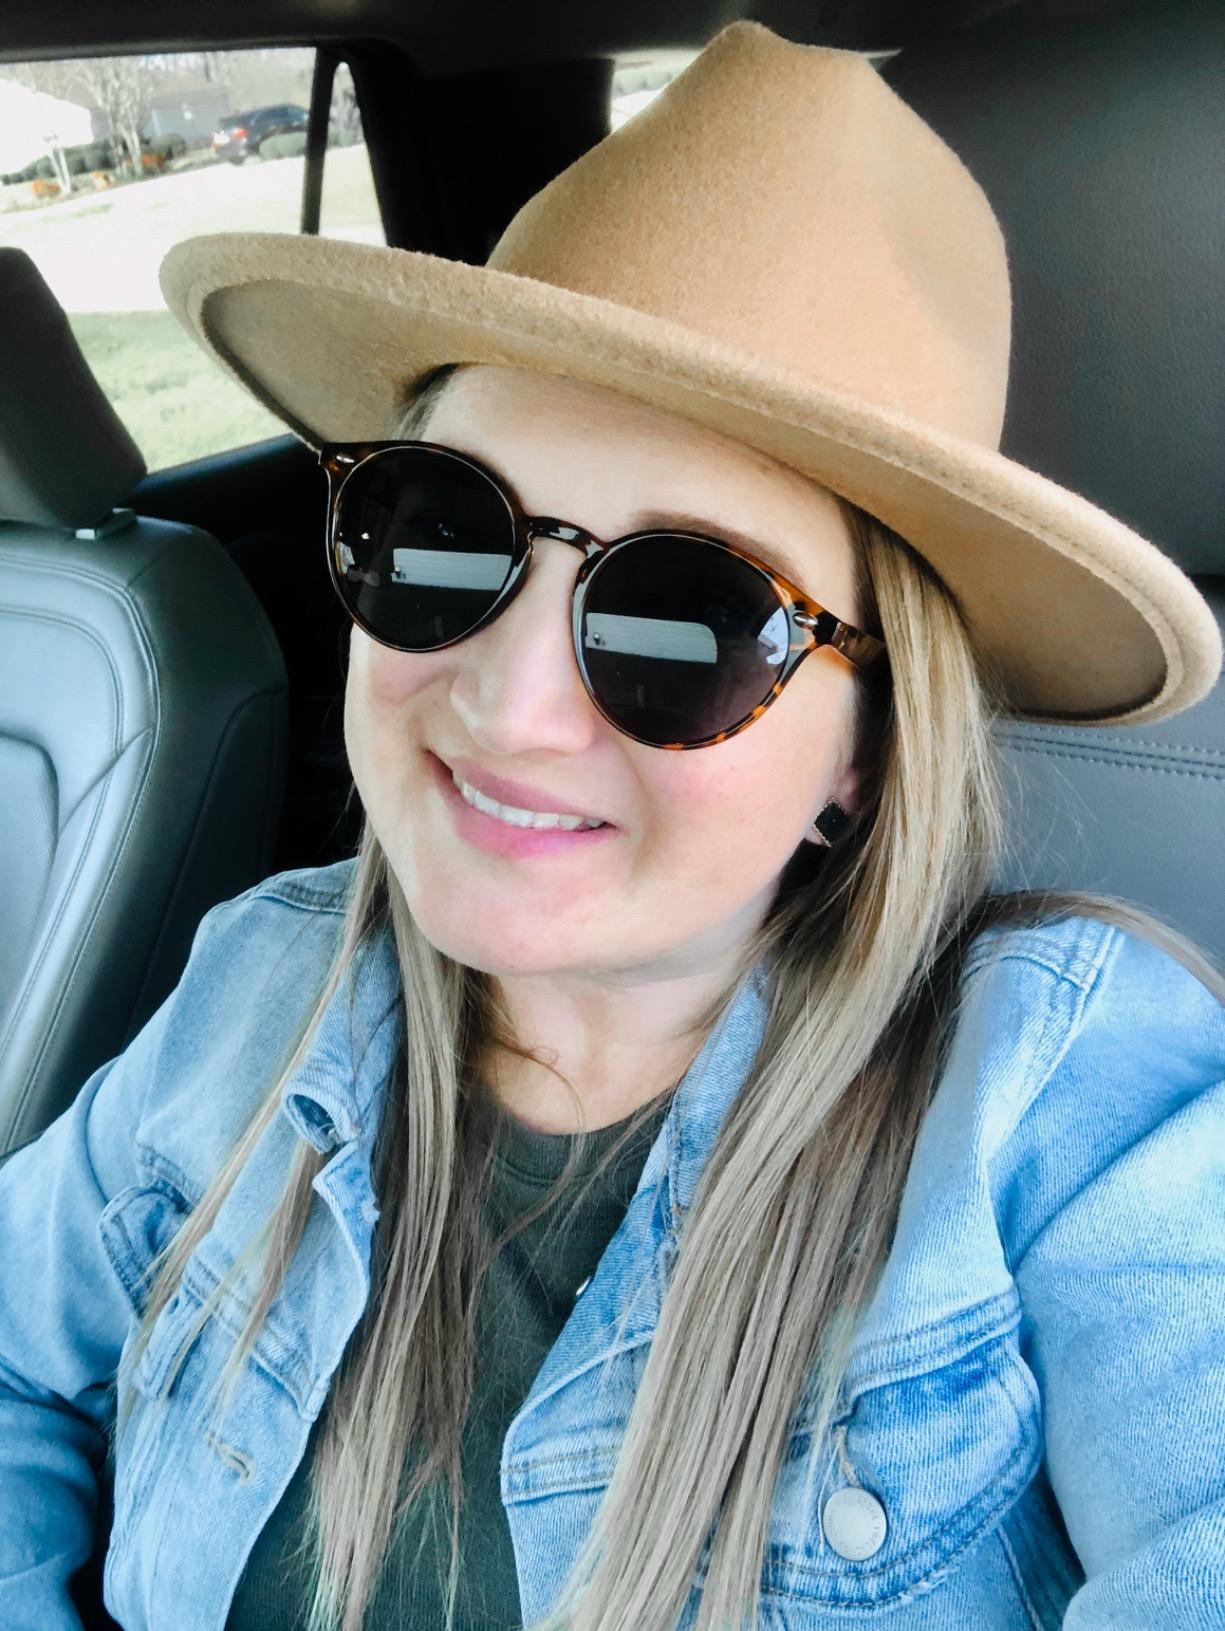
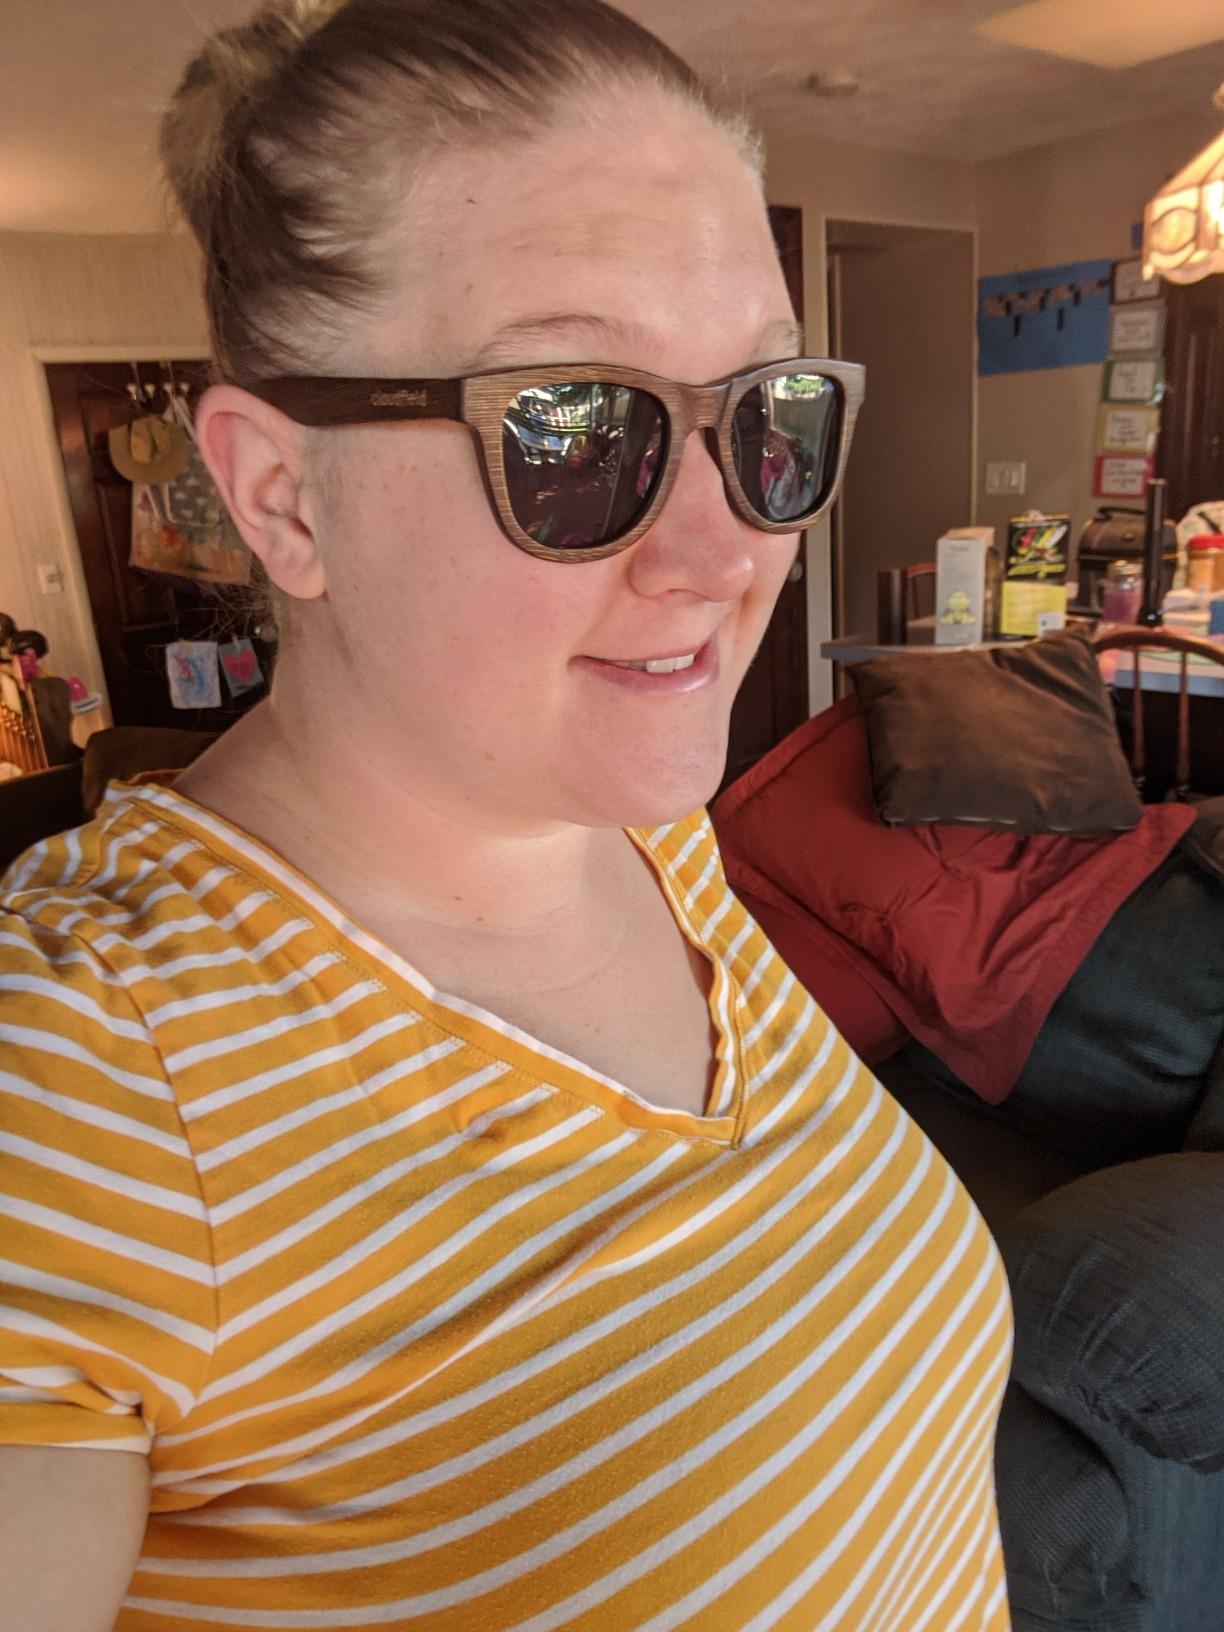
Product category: accessories_sunglasses
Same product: no